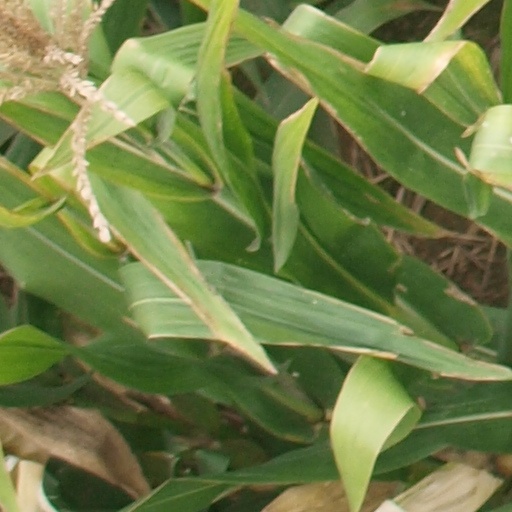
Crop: maize; corn